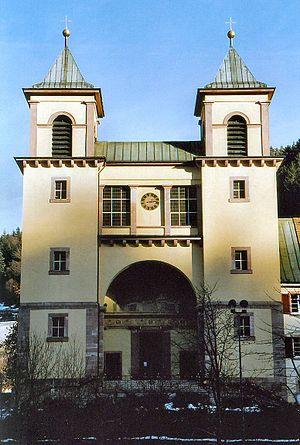
Bad Rippoldsau-Schapbach est une commune d'Allemagne, située dans l'arrondissement de Freudenstadt et le Land de Bade-Wurtemberg.